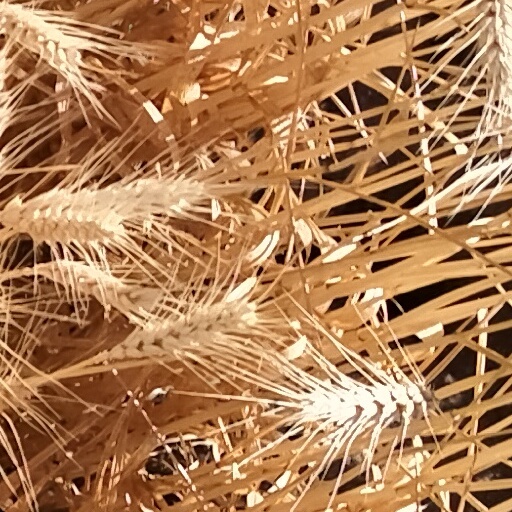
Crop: wheat